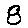
Label: 8